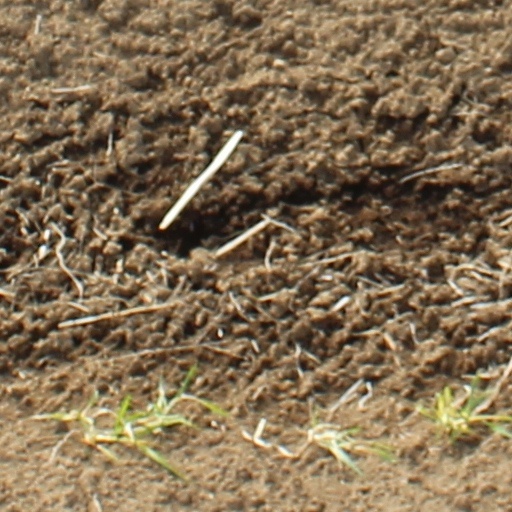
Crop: wheat